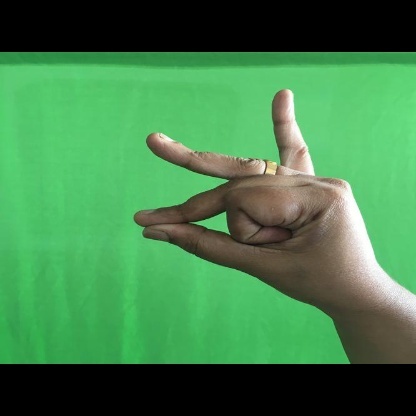
Mudra: Bramaram